List of birds of Nicaragua

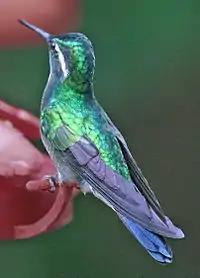
Purple-throated mountain-gem

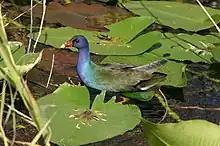
Purple gallinule

Hummingbirds are small birds capable of hovering in mid-air due to the rapid flapping of their wings. They are the only birds that can fly backwards.